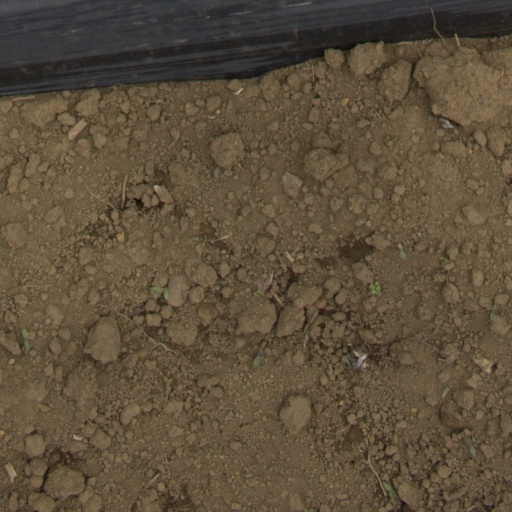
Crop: Jerusalem artichoke